Answer in natural language. Which object is closer to the camera taking this photo, brown colour  countertop lx or brown colour cube shape wooden material? Choose between the following options: brown colour cube shape wooden material or brown colour  countertop lx
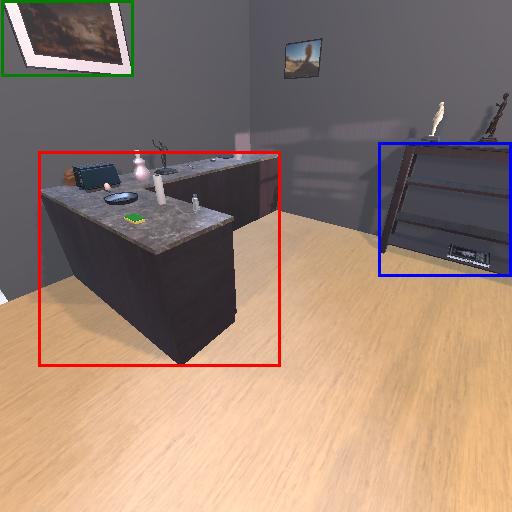
<answer>brown colour  countertop lx</answer>